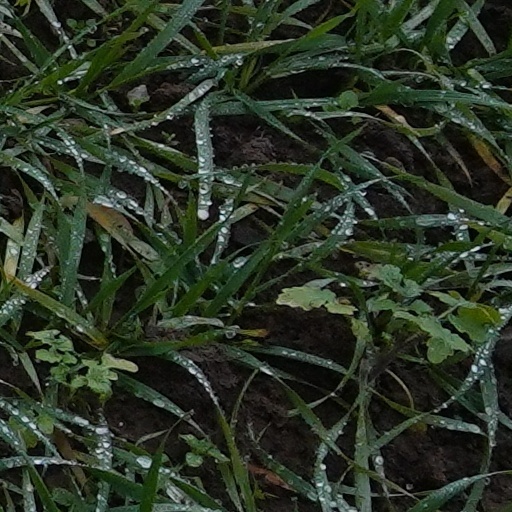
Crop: wheat